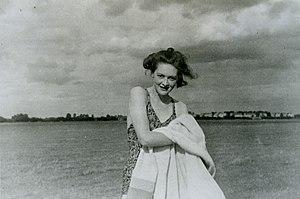
L’opération Mincemeat était un plan britannique organisé par le Système Double Cross durant la Seconde Guerre mondiale destiné à convaincre le Grand quartier général allemand que les Alliés envahiraient les Balkans et la Sardaigne au lieu de la Sicile, qui était leur réel objectif.